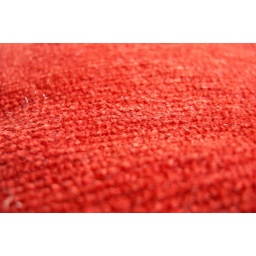
This is my favorite red pillow in the world.